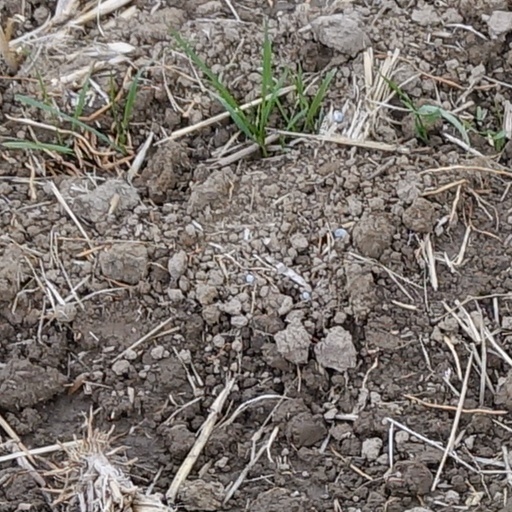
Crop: wheat